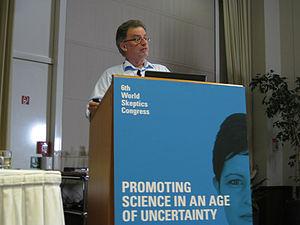
Chris French est un psychologue britannique né le 6 avril 1956. Il est un spécialiste de la psychologie des expériences inhabituelles, une branche de la parapsychologie. Il est aussi un membre actif du mouvement sceptique contemporain.